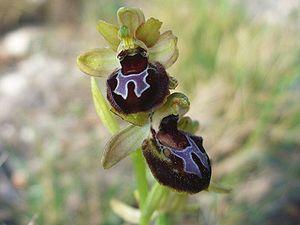
fleurs d’ Ophrys provincialis
L’Ophrys de Provence est une plante herbacée de la famille des Orchidées que l’on ne rencontre que dans le sud-est de la France et peut-être au nord de l’Italie.
Le genre Ophrys regroupe des orchidées terrestres euro-méditerranéennes répandu du sud de la Scandinavie à l'Afrique du Nord et des îles Canaries à la mer Caspienne.